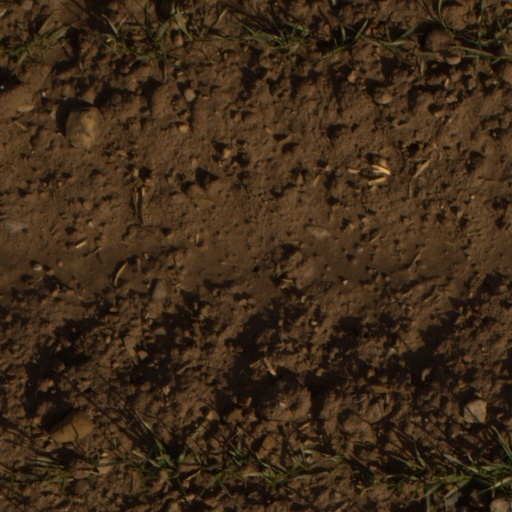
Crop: wheat